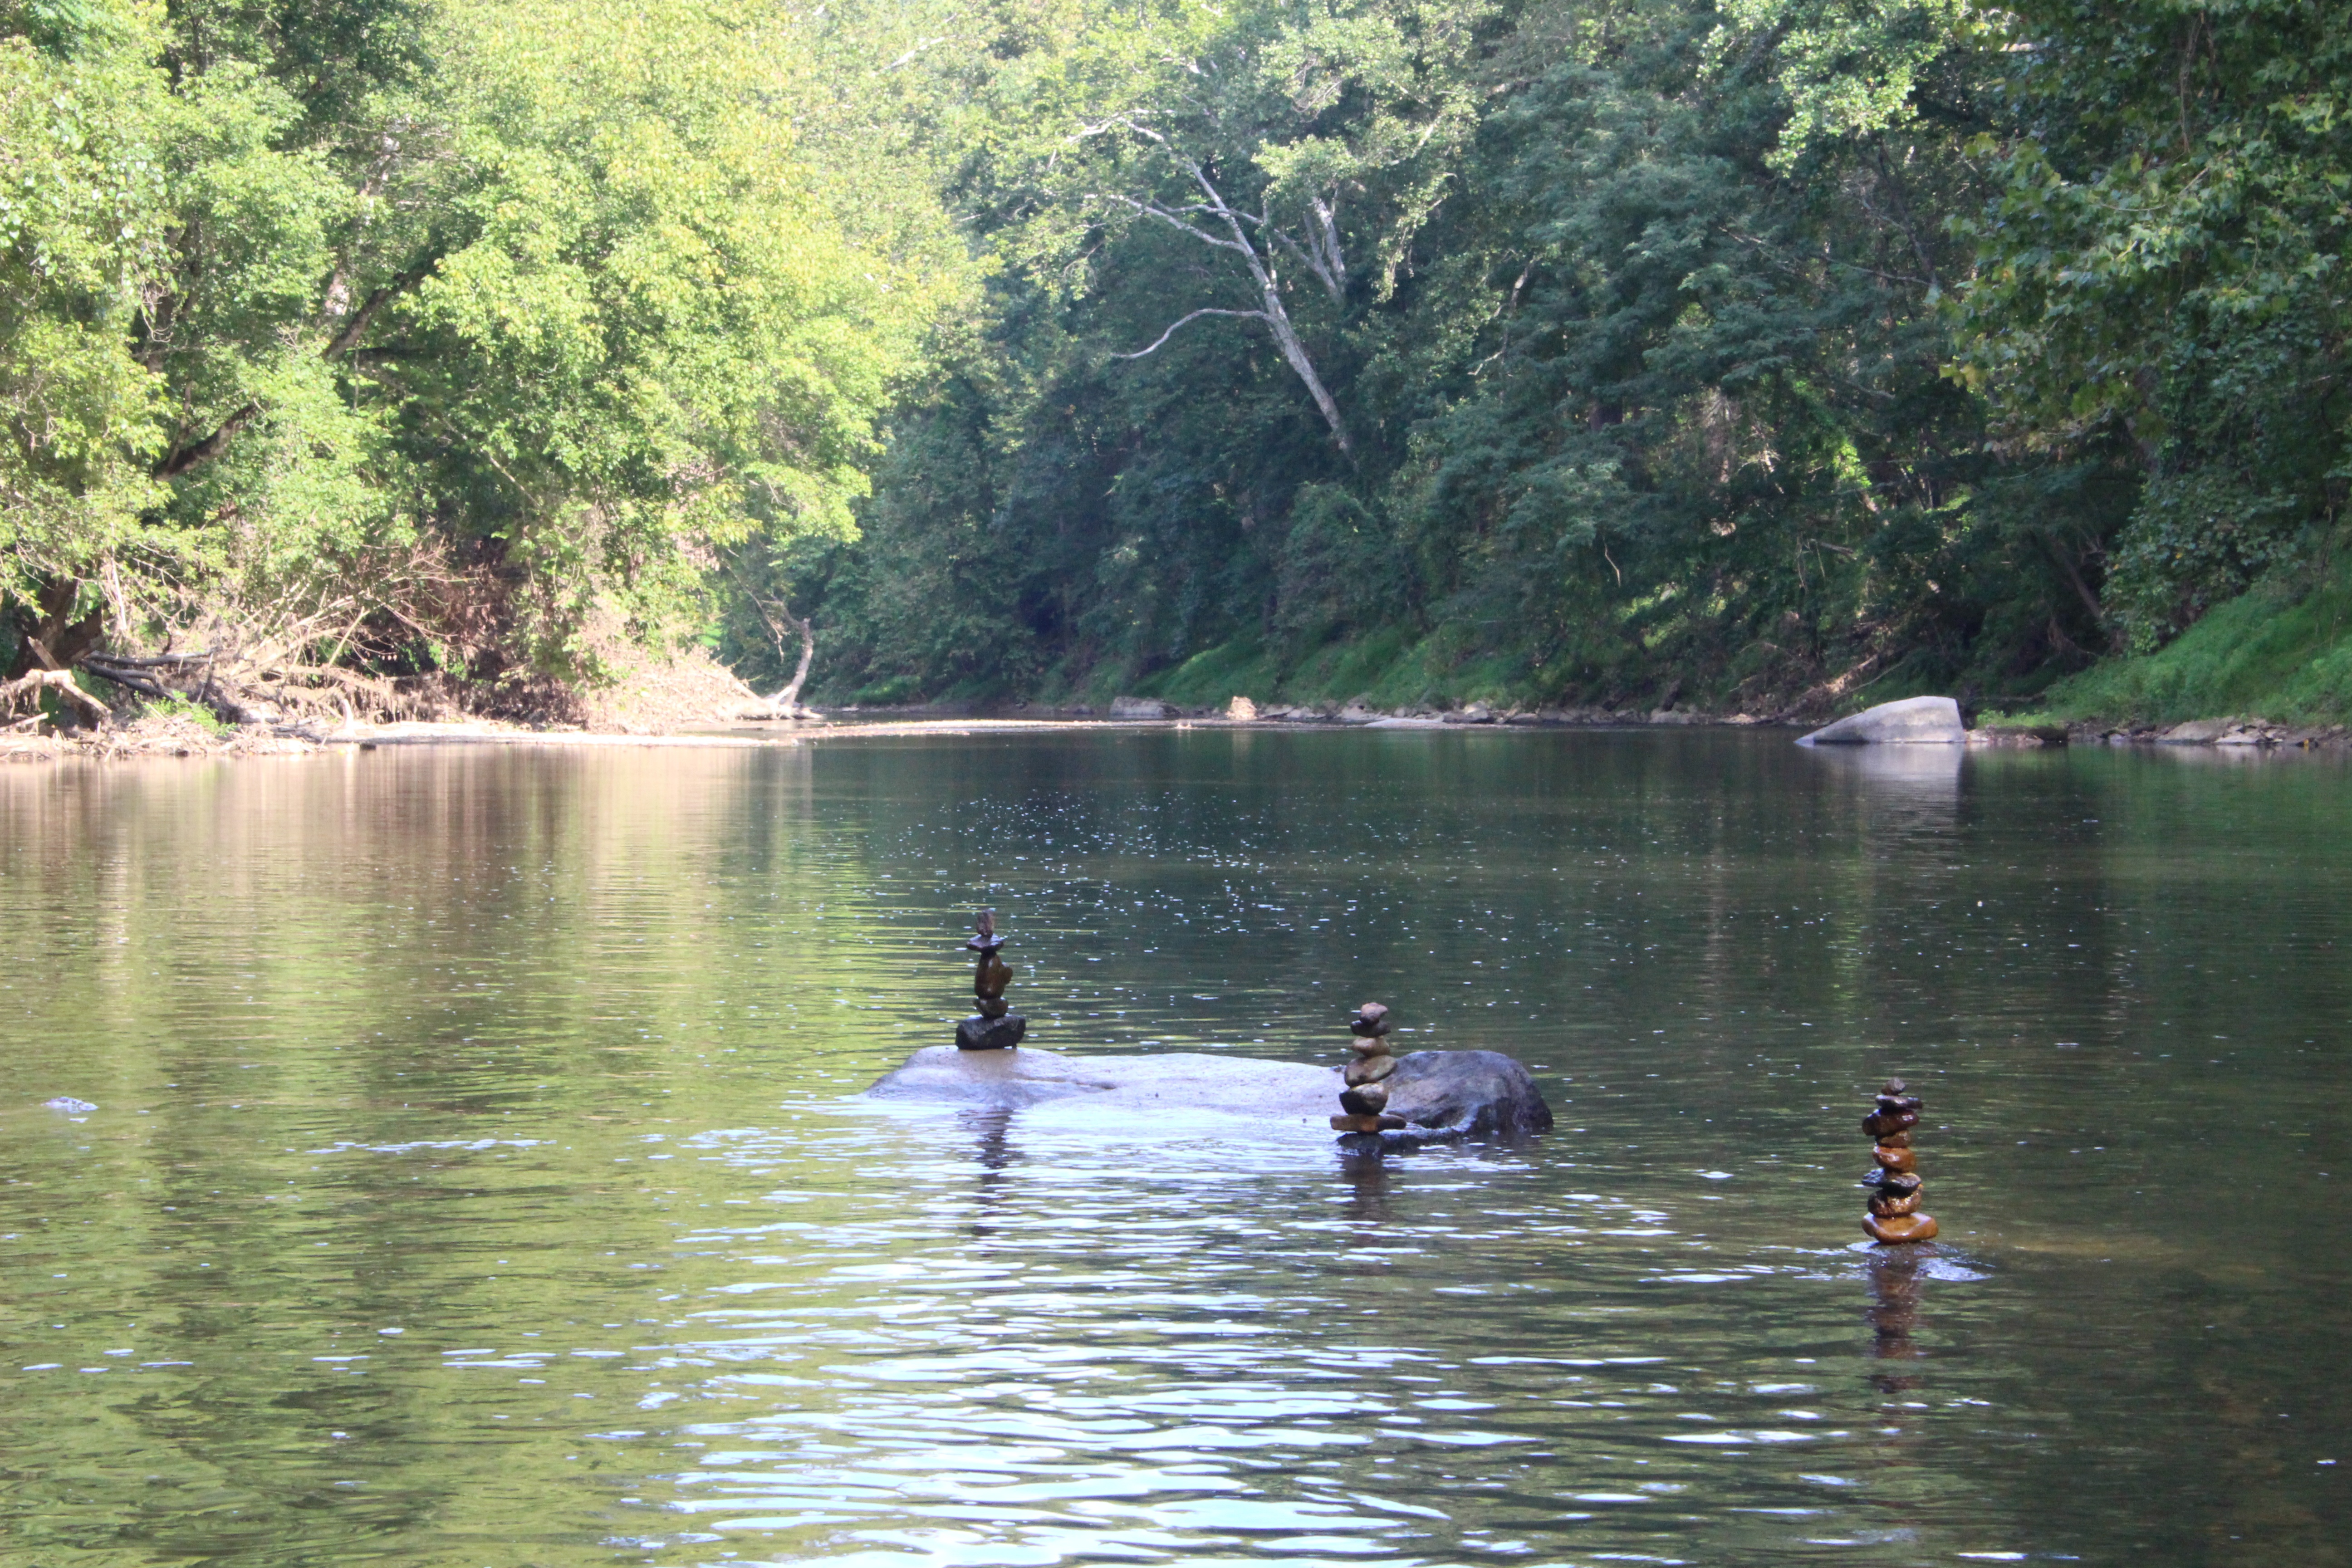
wilderness, lake, river, canoe, vehicle, reservoir, boating, recreational fishing